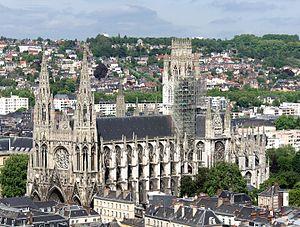
Abbatiale Saint-Ouen vue depuis la cathédrale Notre-Dame de Rouen עברית: כנסיית סנט אואן (אדריכלות גותית) ברואן, צרפת